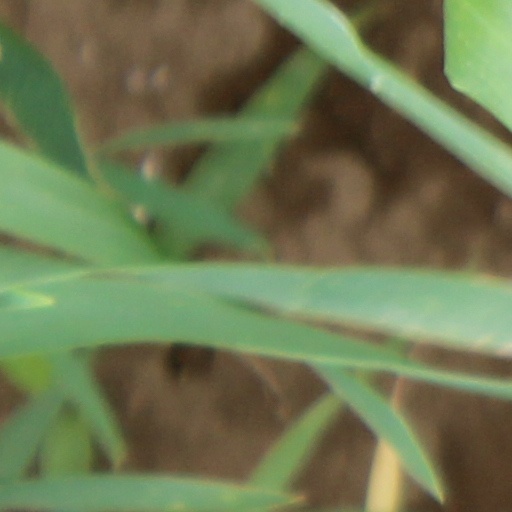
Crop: wheat